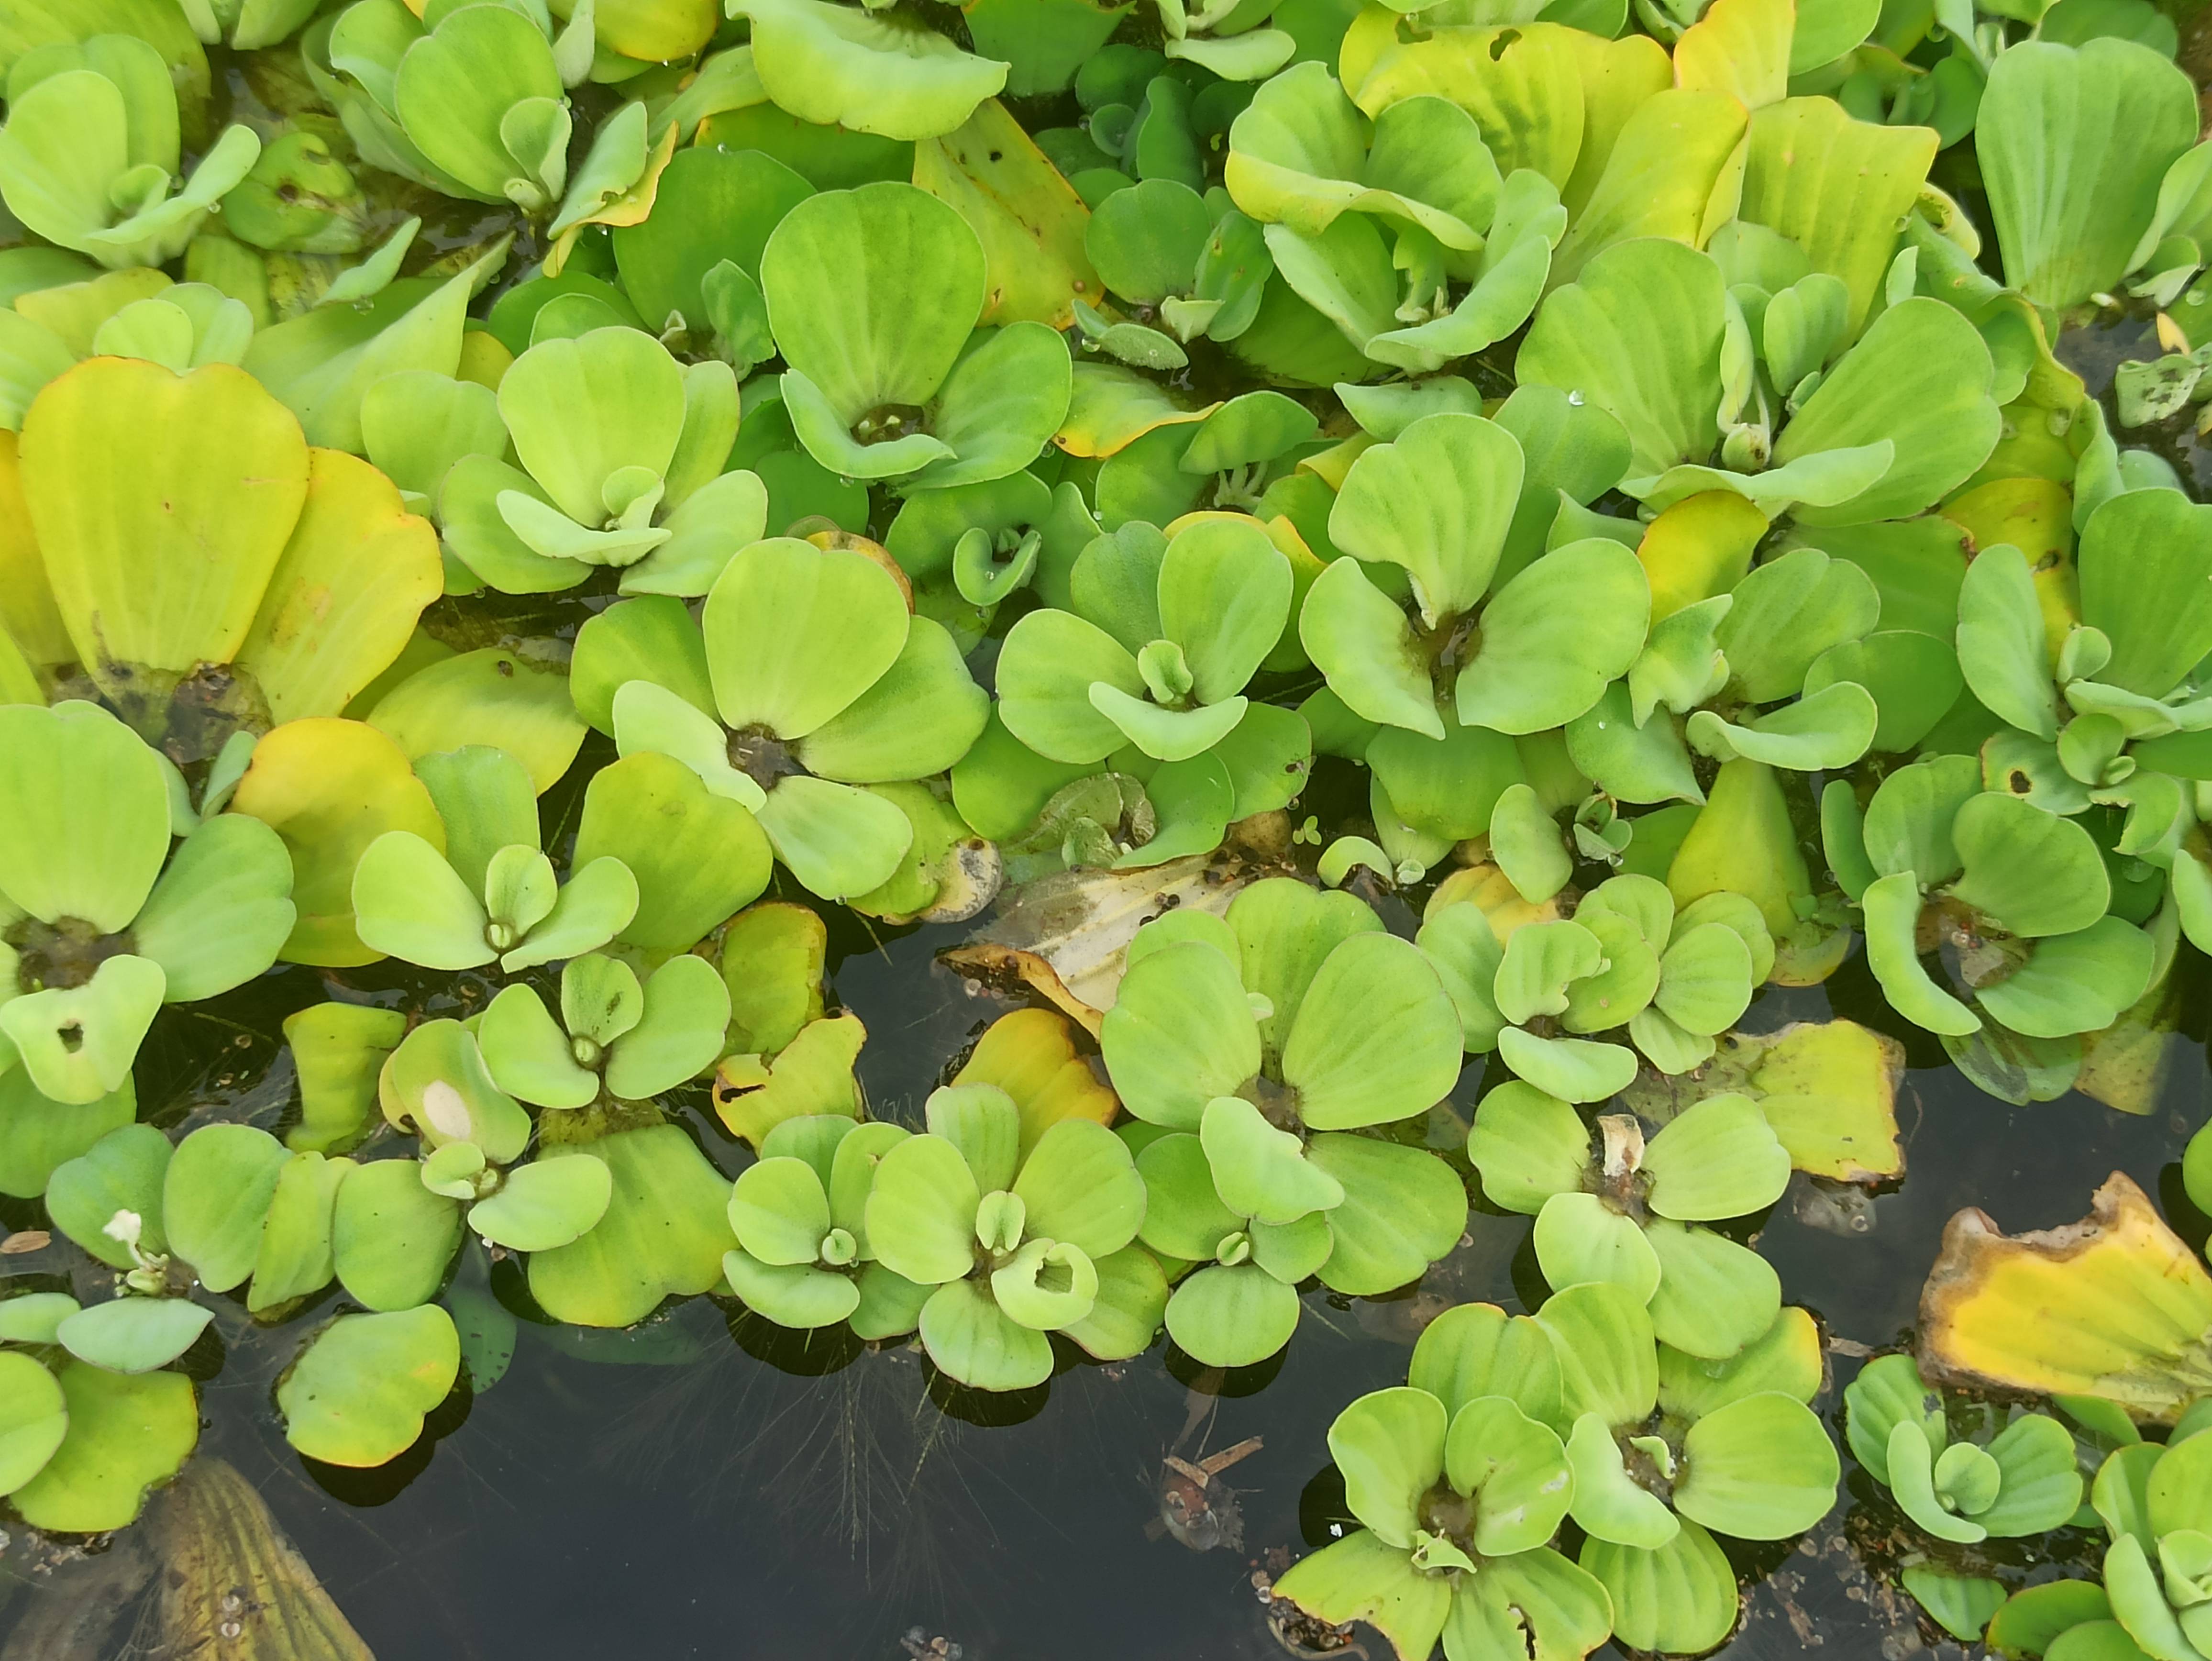
Species: Water Lettuce (Pistia stratiotes)